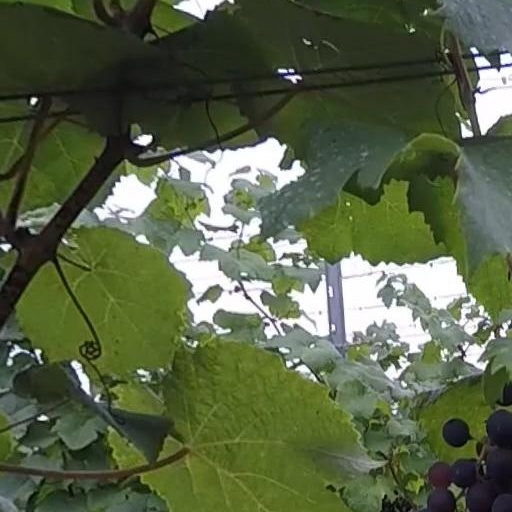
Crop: grape